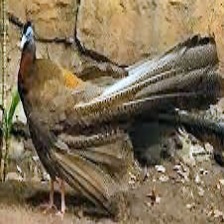
Species: GREAT ARGUS
Scientific name: ARGUSIANUS ARGU